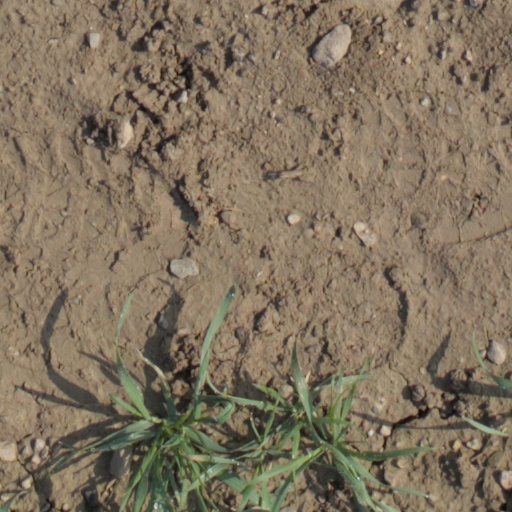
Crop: wheat